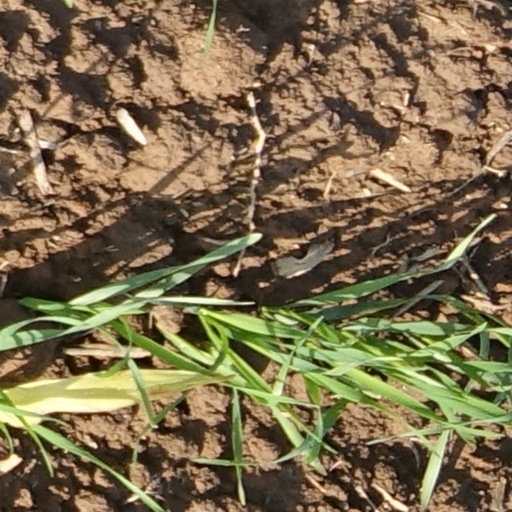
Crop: wheat